DJ Subroc

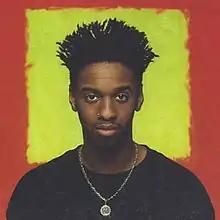

Dingilizwe Dumile (August 3, 1973 – April 23, 1993), known professionally as DJ Subroc, was an American hip-hop artist and a member of KMD and Constipated Monkeys.